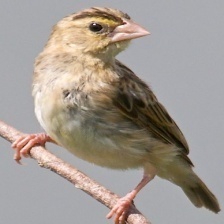
Species: NORTHERN RED BISHOP
Scientific name: EUPLECTES FRANCISCANUS